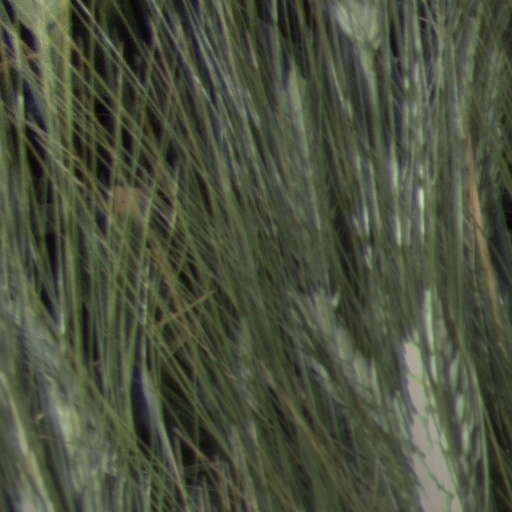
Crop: wheat